Dierks Bentley

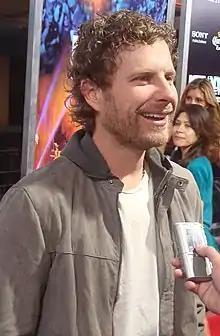
Bentley in 2010

Frederick Dierks Bentley (born November 20, 1975) is an American country music singer and songwriter. Bentley moved to Nashville in the late 90s to pursue a career in music, leading up to his releasing the self-funded and independent album Don't Leave Me in Love in 2001. In 2003, he signed to Capitol Nashville and released his eponymous debut album. Both it and its follow-up, 2005's "Modern Day Drifter", are certified Platinum in the United States, and his third album, 2006's "Long Trip Alone", is certified Gold. It was followed in mid-2008 by a greatest hits package. His fourth album, "Feel That Fire", was released in February 2009, and a bluegrass album, "Up on the Ridge", was released on June 8, 2010. His sixth album, "Home", followed in February 2012, as did a seventh one, "Riser", in 2014. Bentley's eighth album, titled "Black", was released in May 2016, and his ninth, "The Mountain", was released in June 2018. His tenth studio album, "Gravel & Gold", was released in February 2023.